Chloroplatinic acid

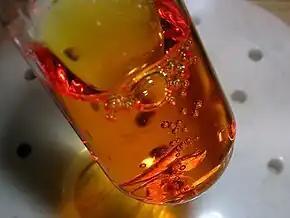
Platinum being dissolved in hot aqua regia

Hexachloroplatinic acid may be produced via a variety of methods. The most common of these methods involves dissolution of platinum in aqua regia. Other methods include exposing an aqueous suspension of platinum particles to chlorine gas, or via electrolysis.